Buda Historic Home & Garden

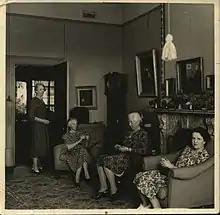
The Leviny family making craftwork in the sitting room of Buda villa in Castlemaine

Ernest and Bertha had ten children between 1865 and 1883: four sons: Louis, Alfred, Ernest and Francis, and six daughters: Mary, Ilma, Beatrice (Kate), Gertrude, Bertha (Dorothy) and Hilda. Of their four sons, two died under the age of five years. The Leviny daughters were encouraged to pursue their artistic interests at a time when women were being given more opportunities to study art and take up careers. They worked across a range of media including painting, woodcarving, metalwork, photography, and needlework in which they had their mother's example in the production of clothing by hand.